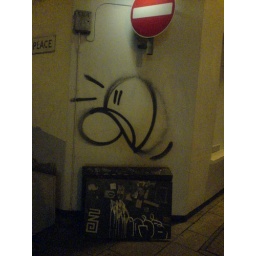
cap above green box